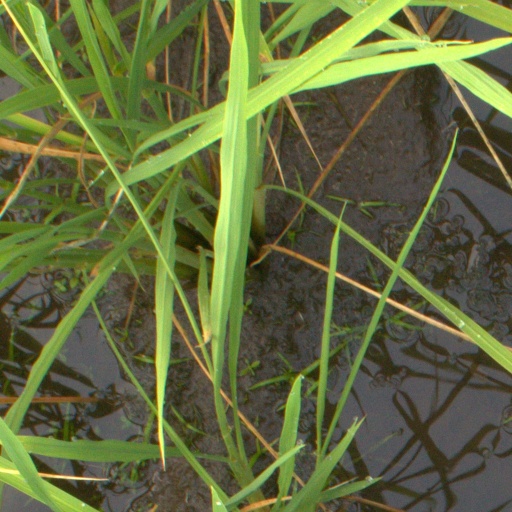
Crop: rice